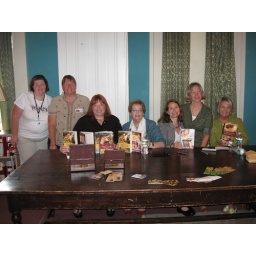
With library staff and book seller at Swan Library in Albion, NY